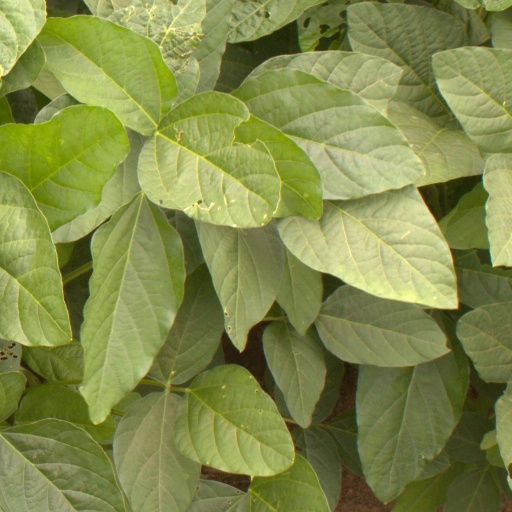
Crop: soybean